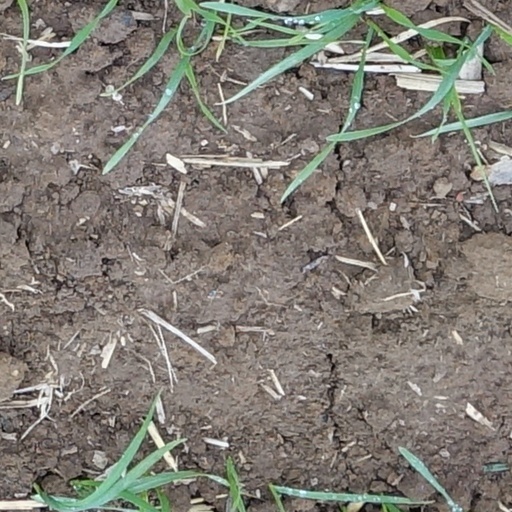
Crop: wheat